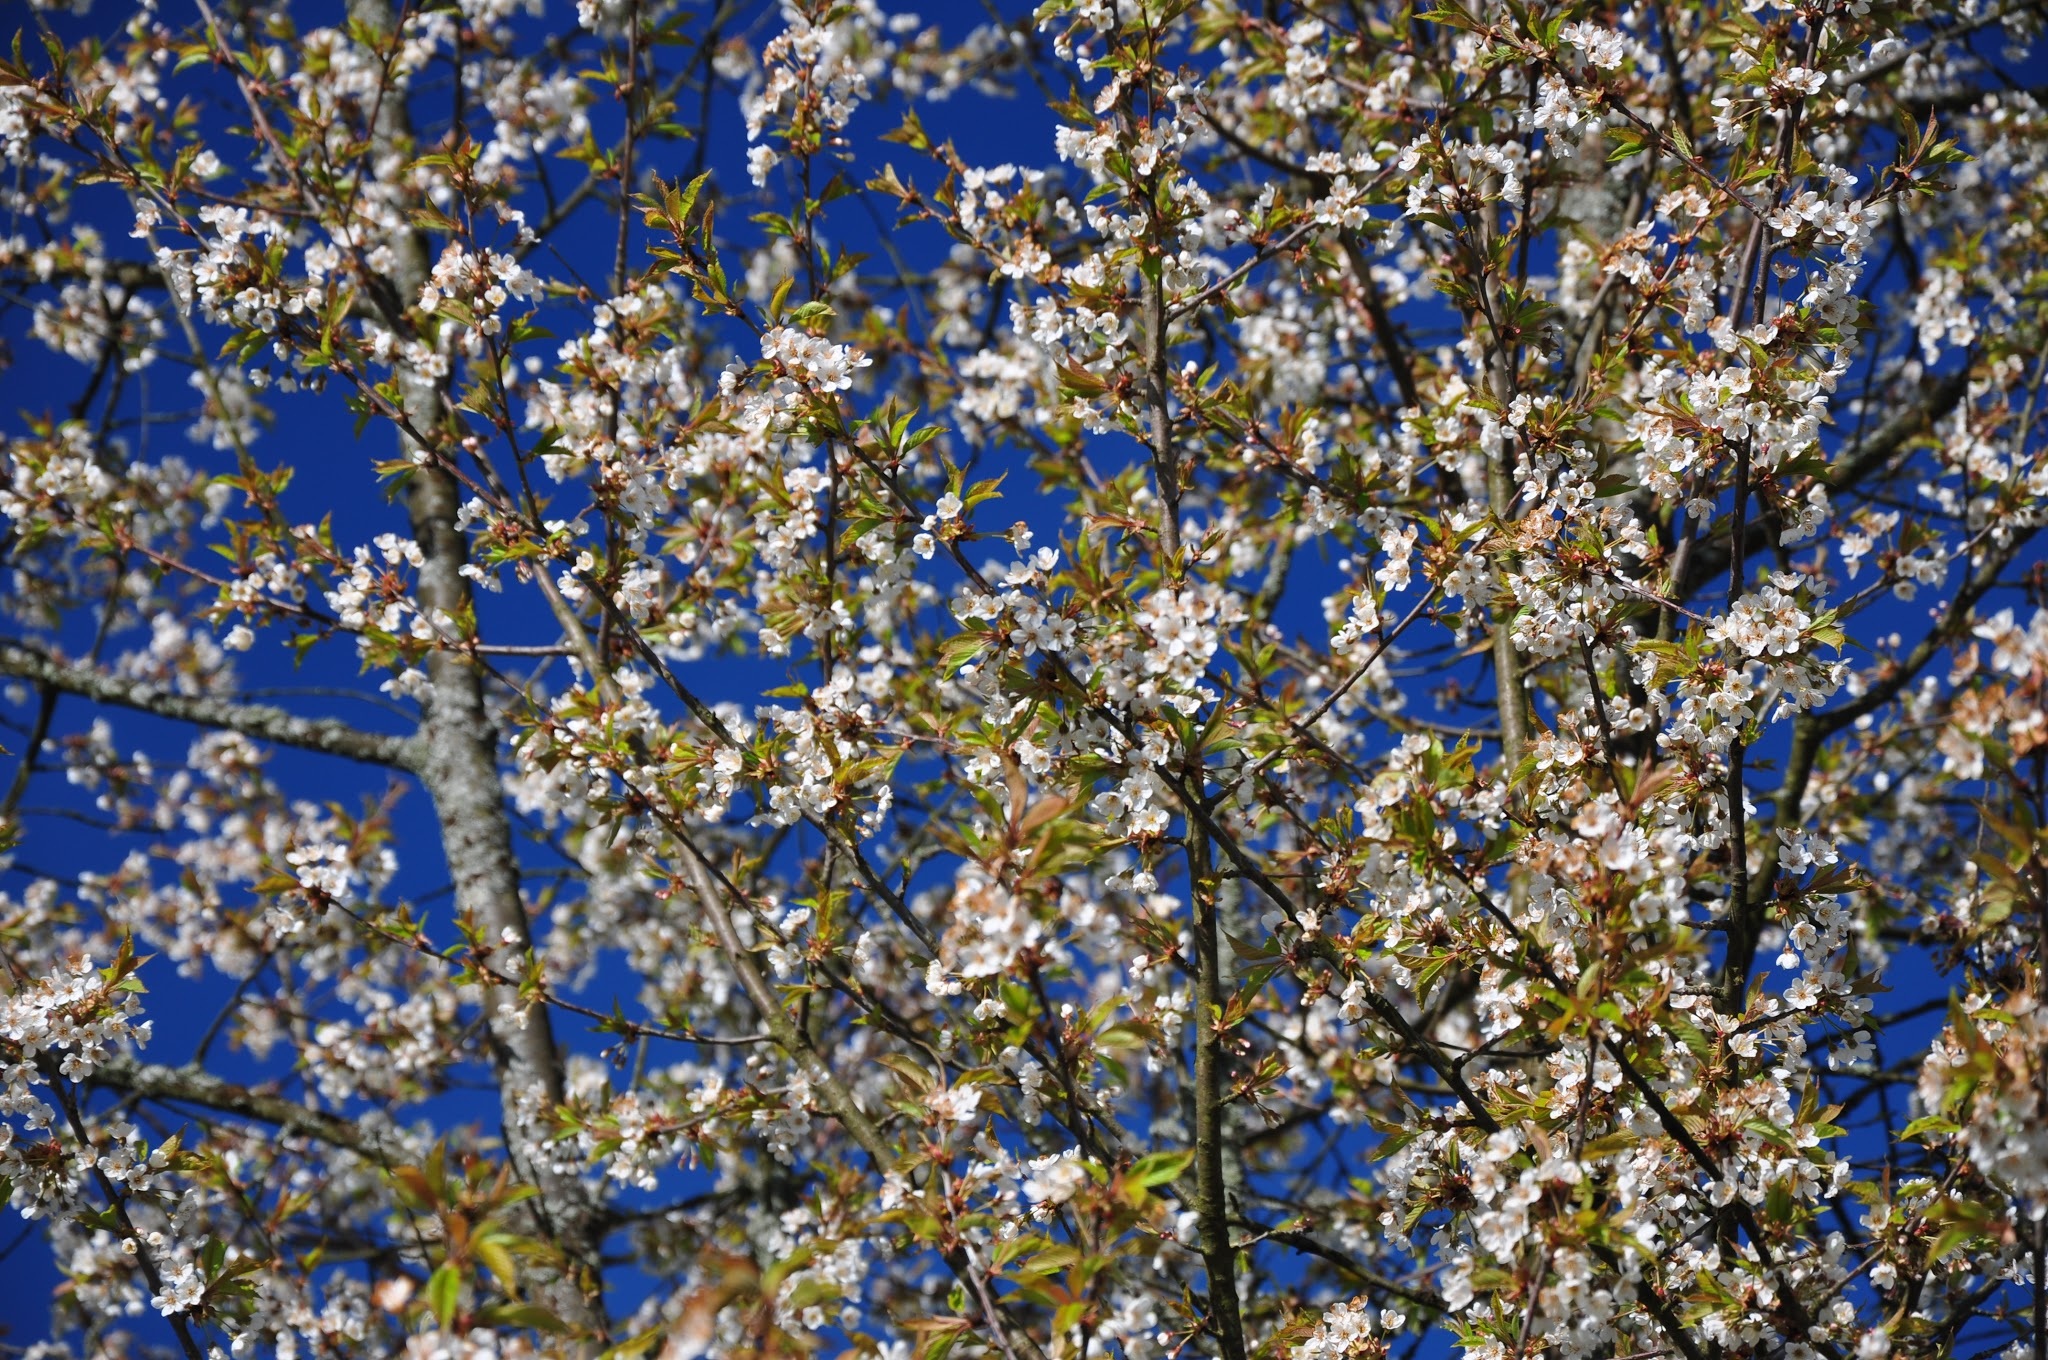
tree, nature, branch, blossom, plant, flower, spring, herb, flora, wildflower, shrub, poland, flourishing, flowering plant, annual plant, land plant